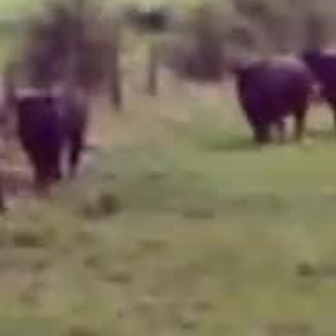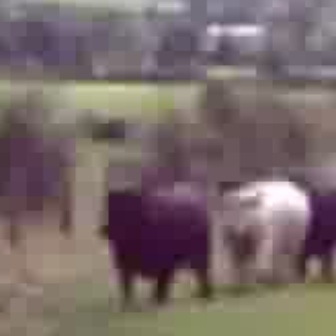
  Please identify the target specified by the bounding box [223,55,309,141] in the first image and locate it in the second image. Return the coordinates in [x_min,y_min,x_max,y_max] format.
Answer: [93,172,216,296]